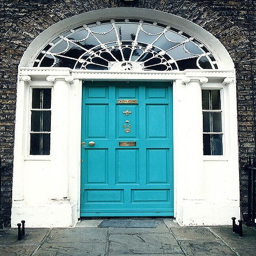
door to a residence ... like the color !